Triangular diplomacy

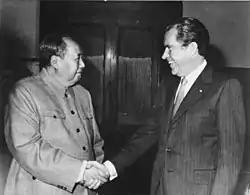
President Richard Nixon Shaking Hands with Chairman Mao Tse-tung during Nixon's visit to China.

Key outcomes of triangular diplomacy during this period include the Strategic Arms Limitation Treaty (SALT), the signing of the Shanghai Communiqué and the Camp David Accords. However, the policy of détente was ultimately overhauled as it was depicted as a sign of American political weakness. American nationalists saw the policy as a way for the Soviet Union to manipulate the U.S. under the pretenses of diplomacy, evidenced by what the nationalists saw as the Soviets's refusal to ratify the Strategic Arms Limitation Treaty. In addition, the Soviet invasion of Afghanistan in 1979 solidified the re-invigoration of Cold War hostilities and marked the conclusive end of détente. With the election of Gerald Ford, triangular diplomacy was overlooked for the remainder of the Cold War.